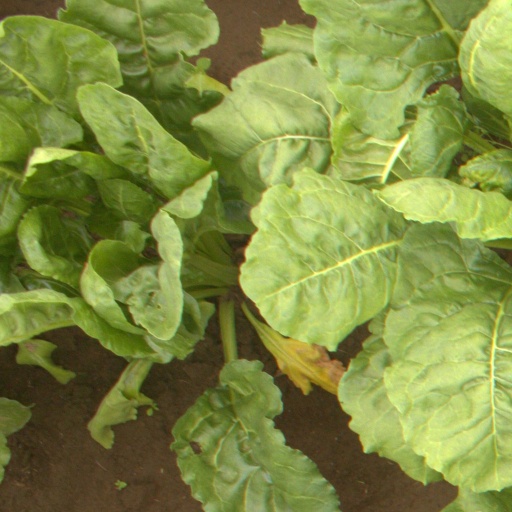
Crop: sugar beet